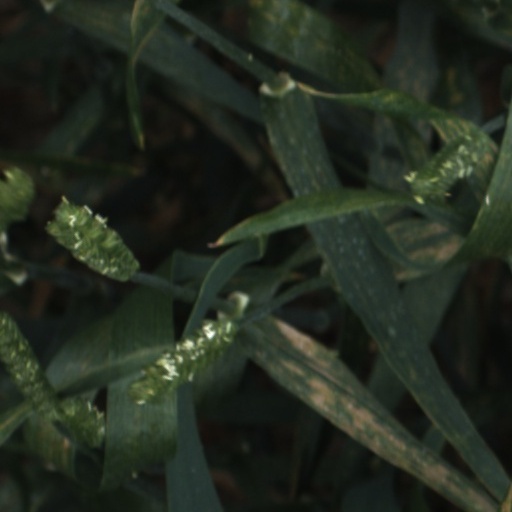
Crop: wheat